Corn syrup

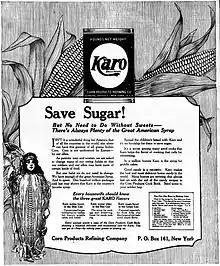
1917 Karo advertisement encouraging corn syrup as a wartime sugar substitute

Corn syrup was available at grocery stores in the 19th century, as a generic product sold from a barrel. In 1902, the Corn Products Refining Company introduced clear, bottled corn syrup under the brand name of Karo Syrup. In 1910, the company launched one of the largest advertising campaigns ever seen. This included full-page advertisements in women's magazines and free cookbooks full of recipes that called for Karo brand corn syrup. In the 1930s, they promoted a new pecan pie recipe that featured corn syrup, followed by a similar, nut-free chess pie recipe, in a bid to drive sales. Later, they promoted it as an alternative to maple syrup for waffles. As cooking in the home declined in the 21st century, so that fewer people made candies or pies at home, commercial sales of Karo tended to dominate over the retail sales.